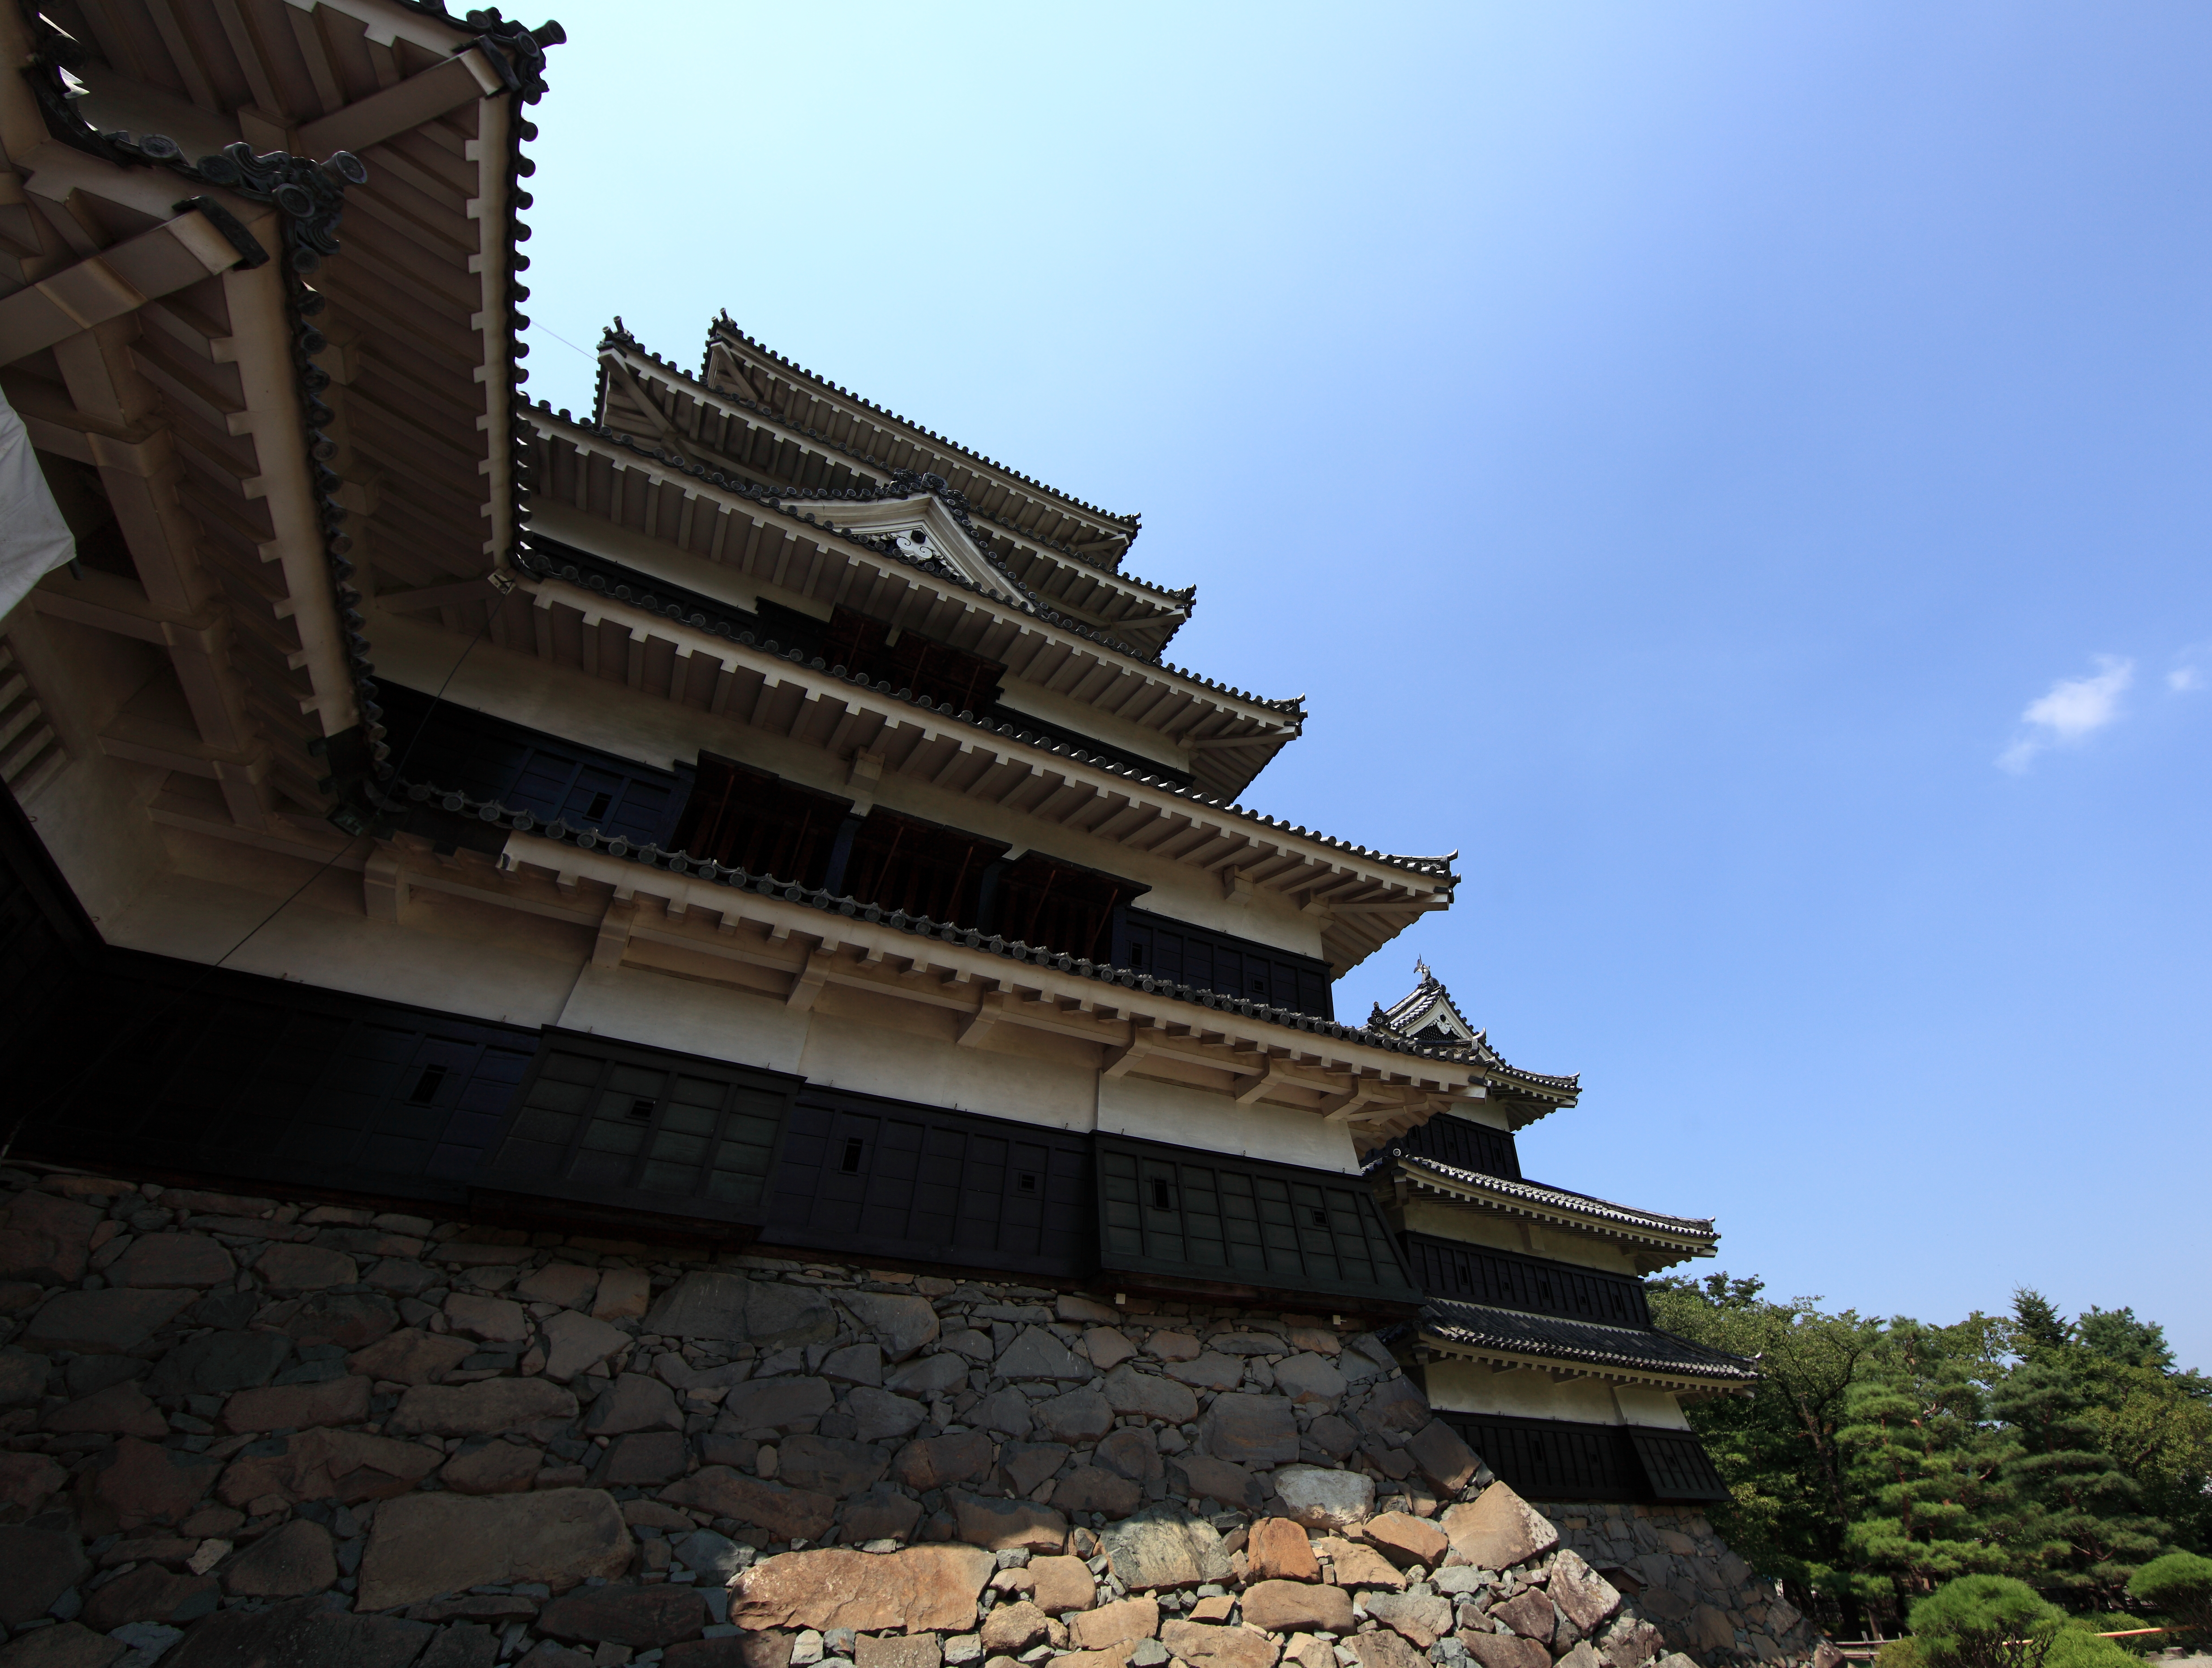
architecture, building, high, castle, landmark, japan, temple, ruins, 5d, hires, markii, hi, res, resolution, nagano, matsumoto, nippon, nihon, ancient history